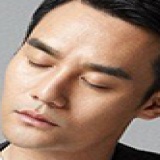
diễn viên Vương Khải